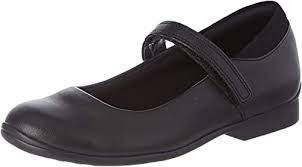
Label: Ballet Flat